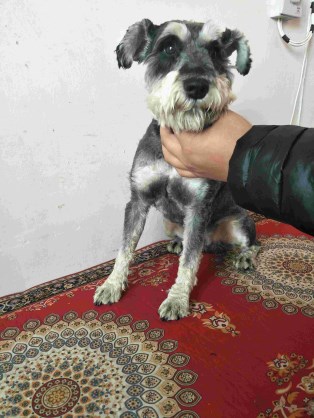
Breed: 2342-n000102-miniature_schnauzer